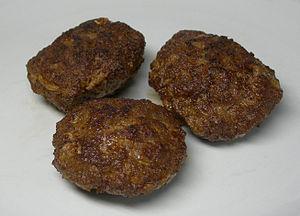
Un important vocabulaire français a été adopté en allemand. Ces « emprunts de luxe » ne résultent pas que du prestige économique, politique et culturel dont jouissait la France et le français à certaines périodes de son histoire. La révocation de l'édit de Nantes sous le règne de Louis XIV en 1685 entraîne d'abord un exode massif de Huguenots. L’Allemagne en accueille 50 000, dont 20 000 dans la région autour de Berlin, qui n'abandonneront le français qu'en 1806, en protestation à l'occupation de la Prusse par les troupes de Napoléon.